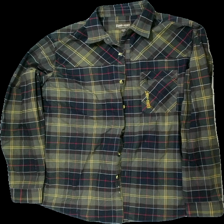
View: front
Type: Shirt
Category: Men
Brand: Not in the list
Brand text on label: eurohunt
Colors: Brown, Green, Yellow, Red, Blue
Material: 84% bomull 16% polyester
Pattern: Checkered print
Cut: Regular
Size: XL
Season: All
Damage: luddig
Damage location: top center
Damage 2: luddig
Damage 2 location: middle center
Damage 3: luddig
Damage 3 location: middle center
Price range: <50
Recommended usage: Reuse
Description: rutig skjorta med gul svarta knappar